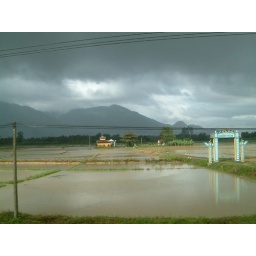
A view from the window bus on the way to Dallat (i think) with the crazy ricefield all over the place